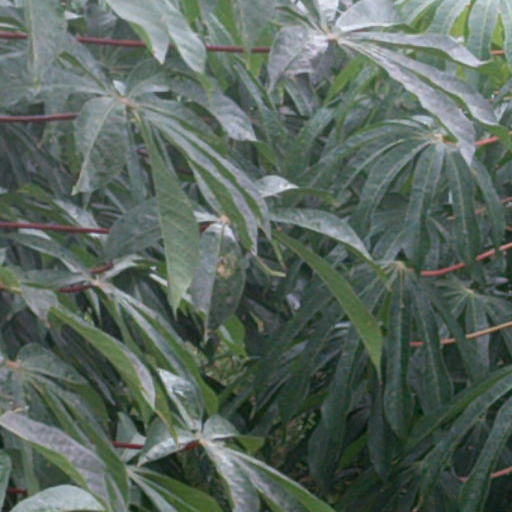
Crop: cassava